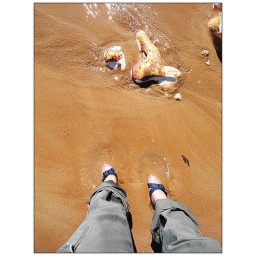
my feet sink under sand so quickly!! i'm terrifying!